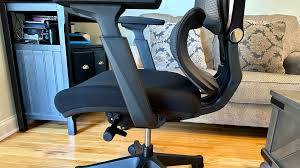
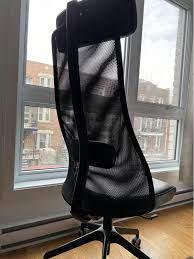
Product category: items_chair
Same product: no